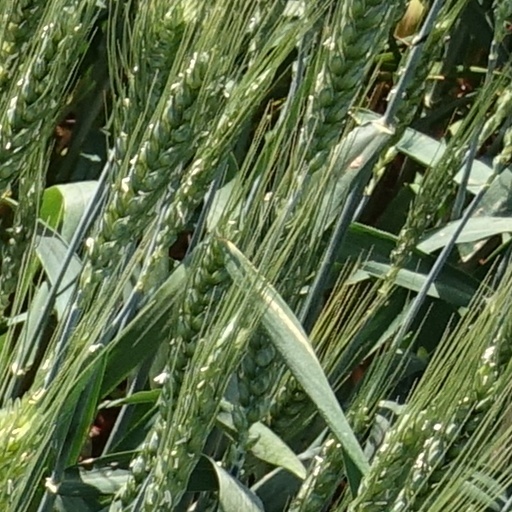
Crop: wheat